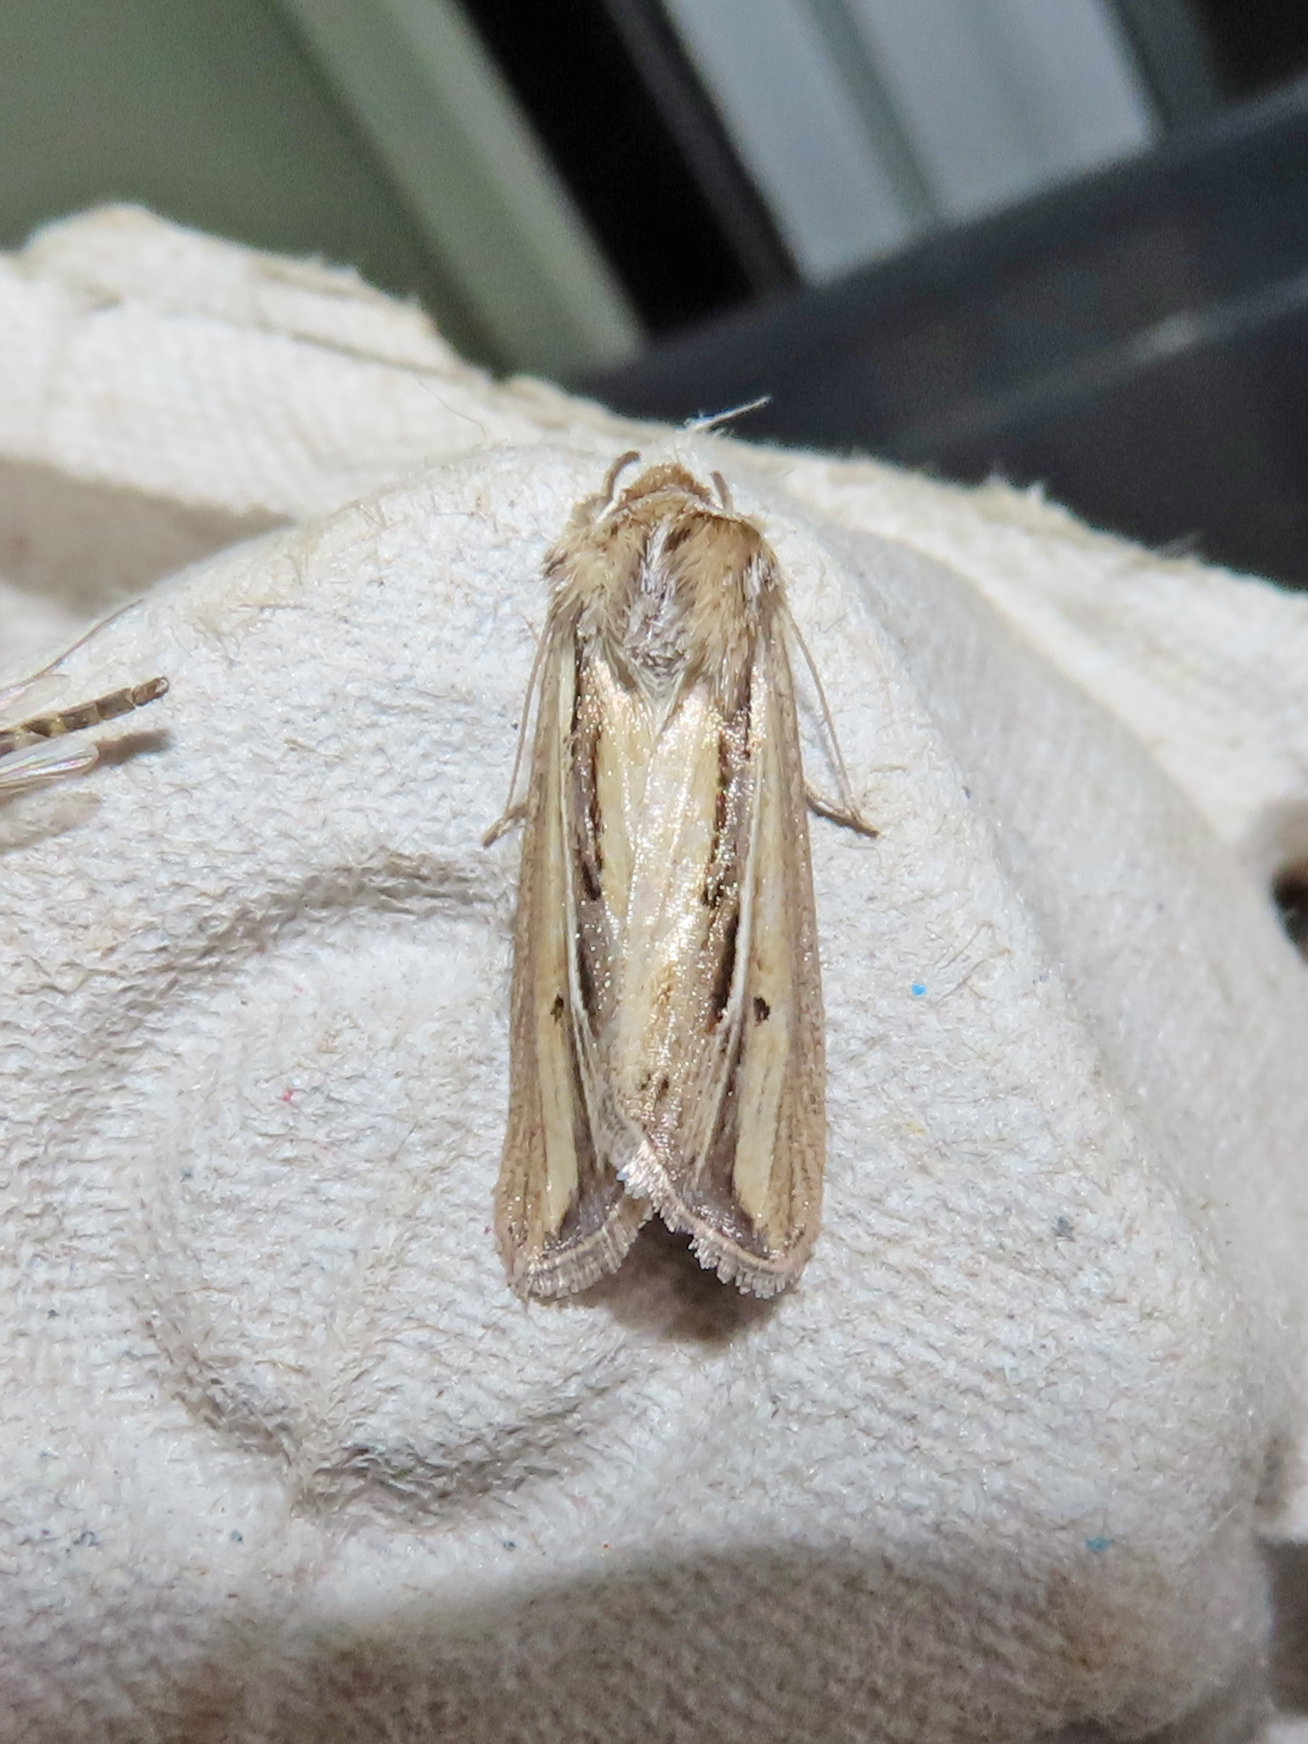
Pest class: wheathead_armyworm_Dargida_diffusa